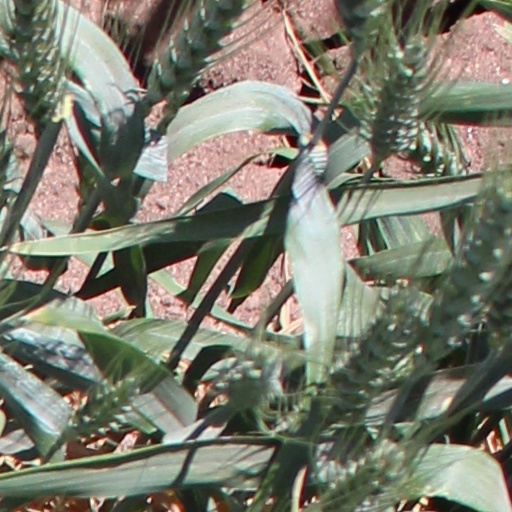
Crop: wheat